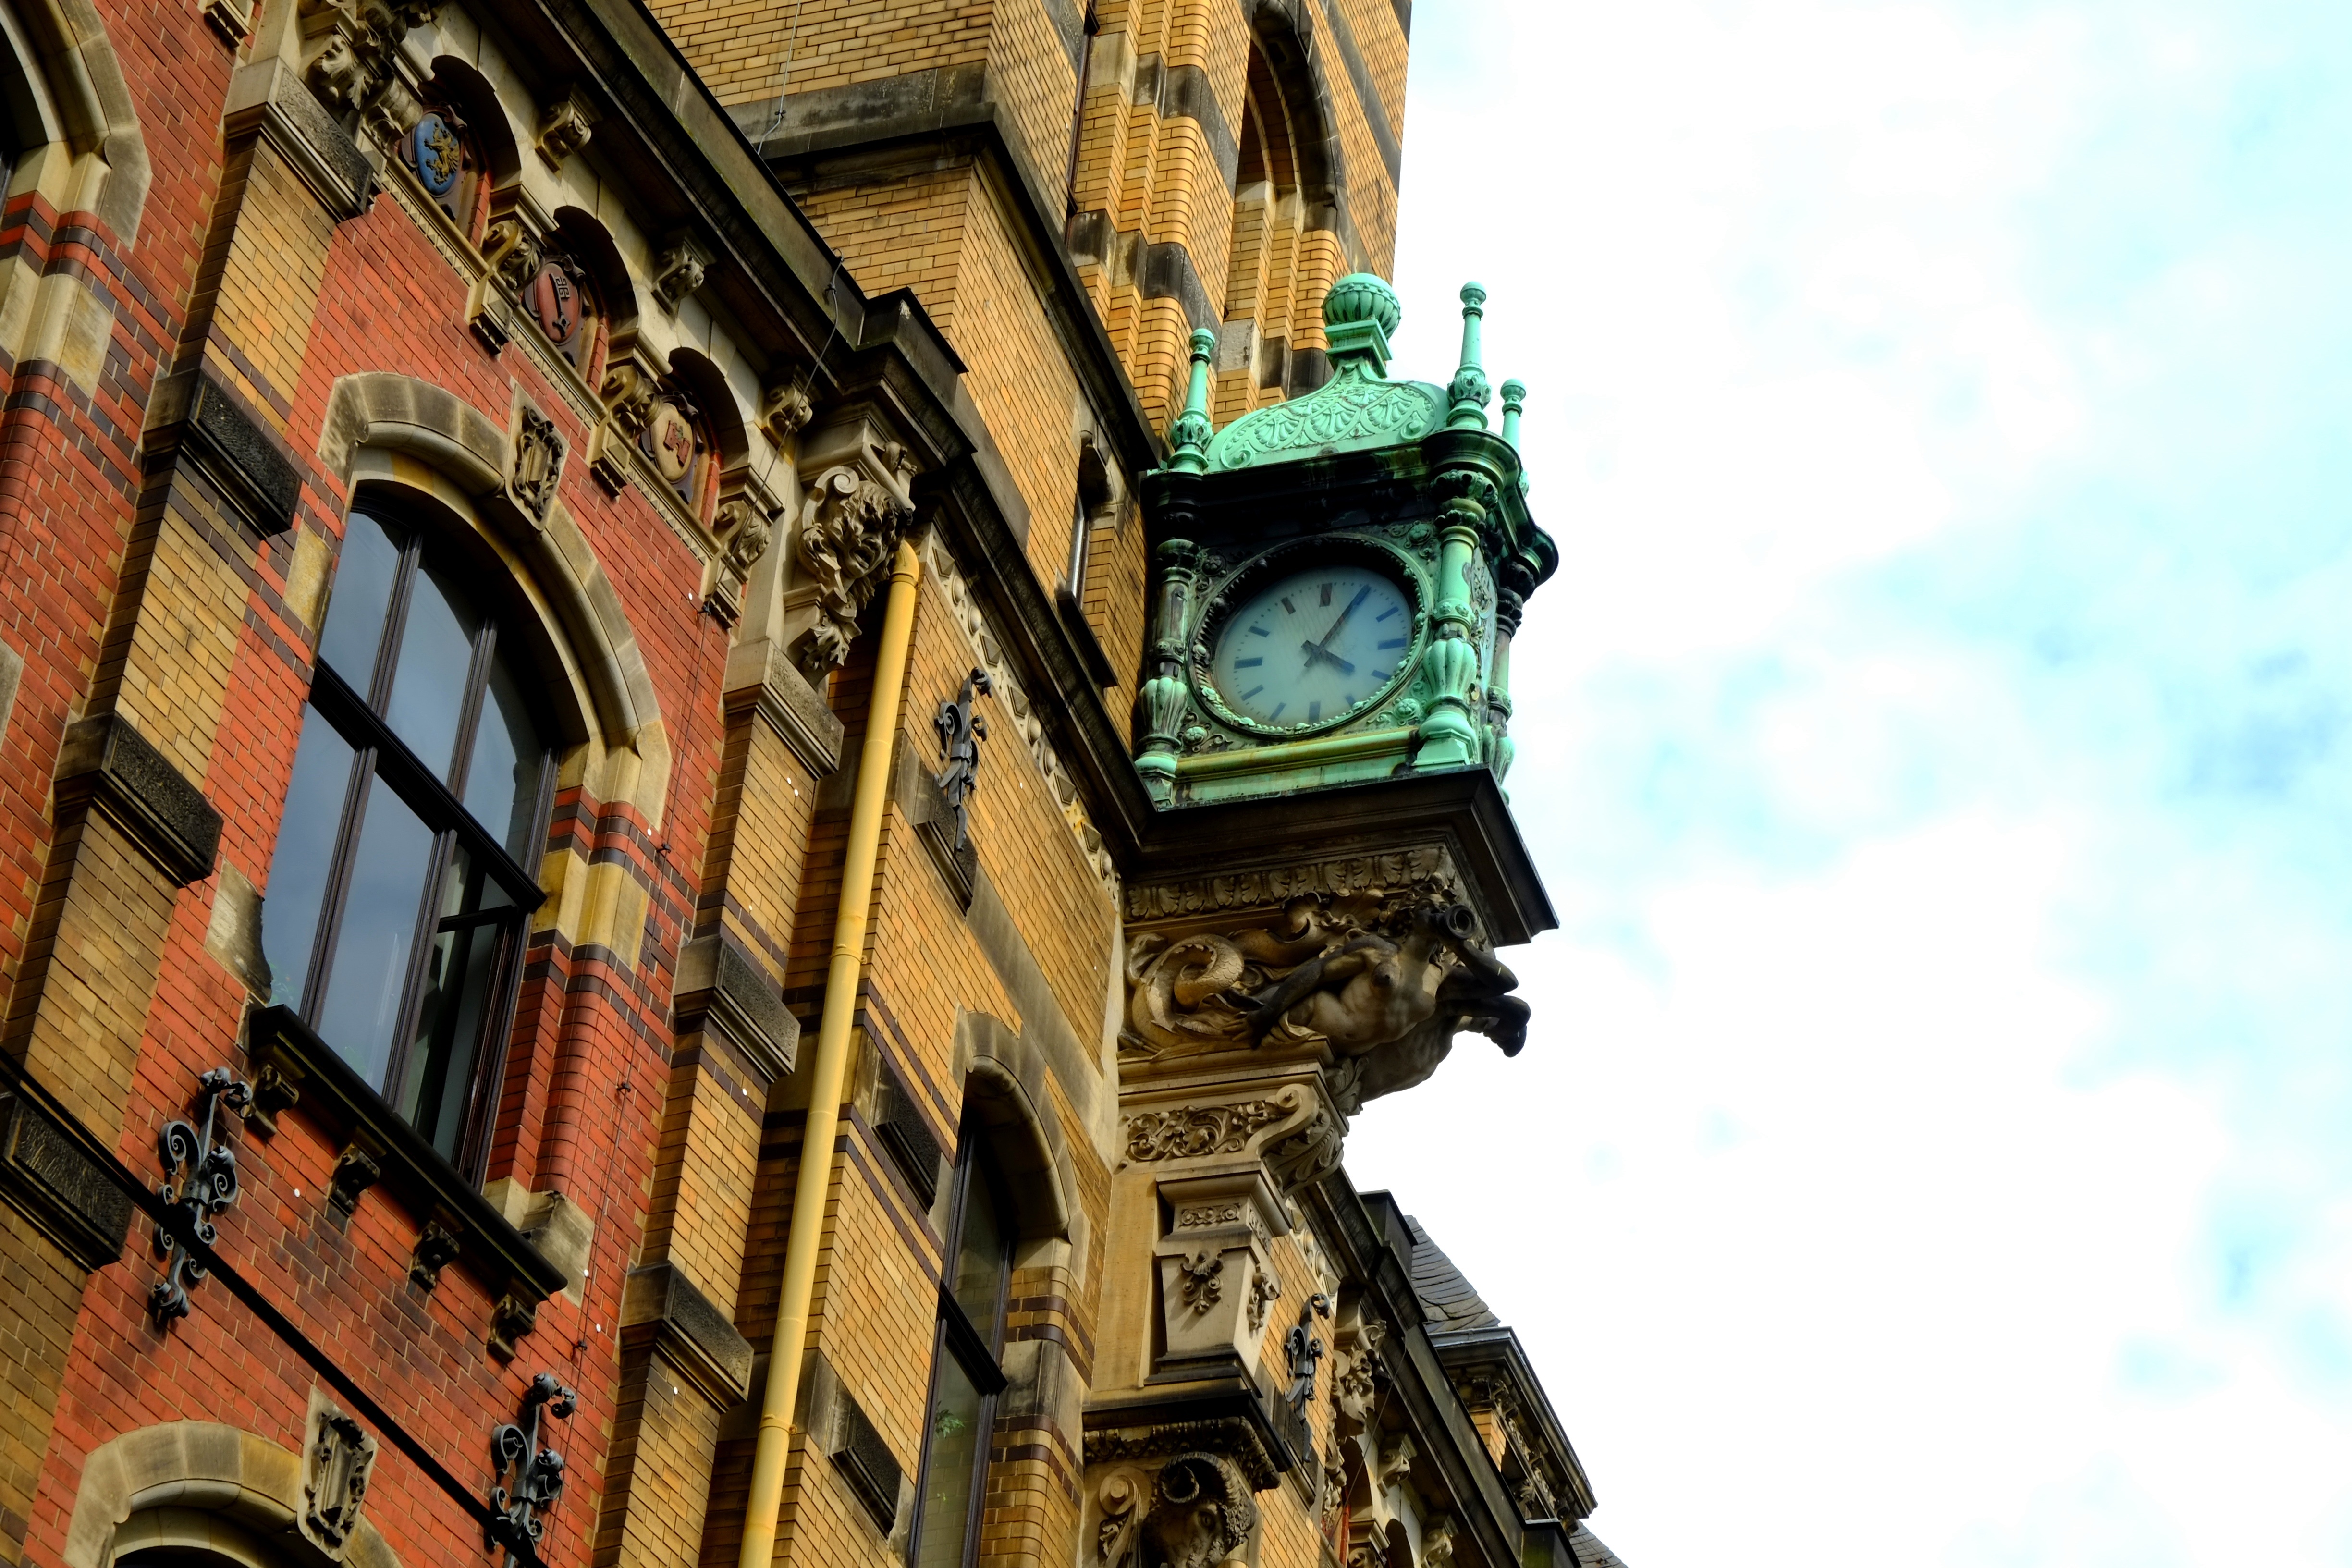
architecture, antique, clock, time, building, old, isolated, tower, metal, landmark, facade, nostalgia, clock face, places of interest, nostalgic, old clock, pointer, time of, bremen, horology